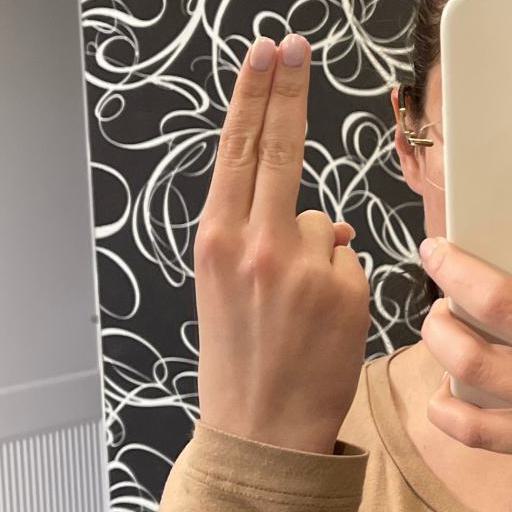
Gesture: two_up_inverted